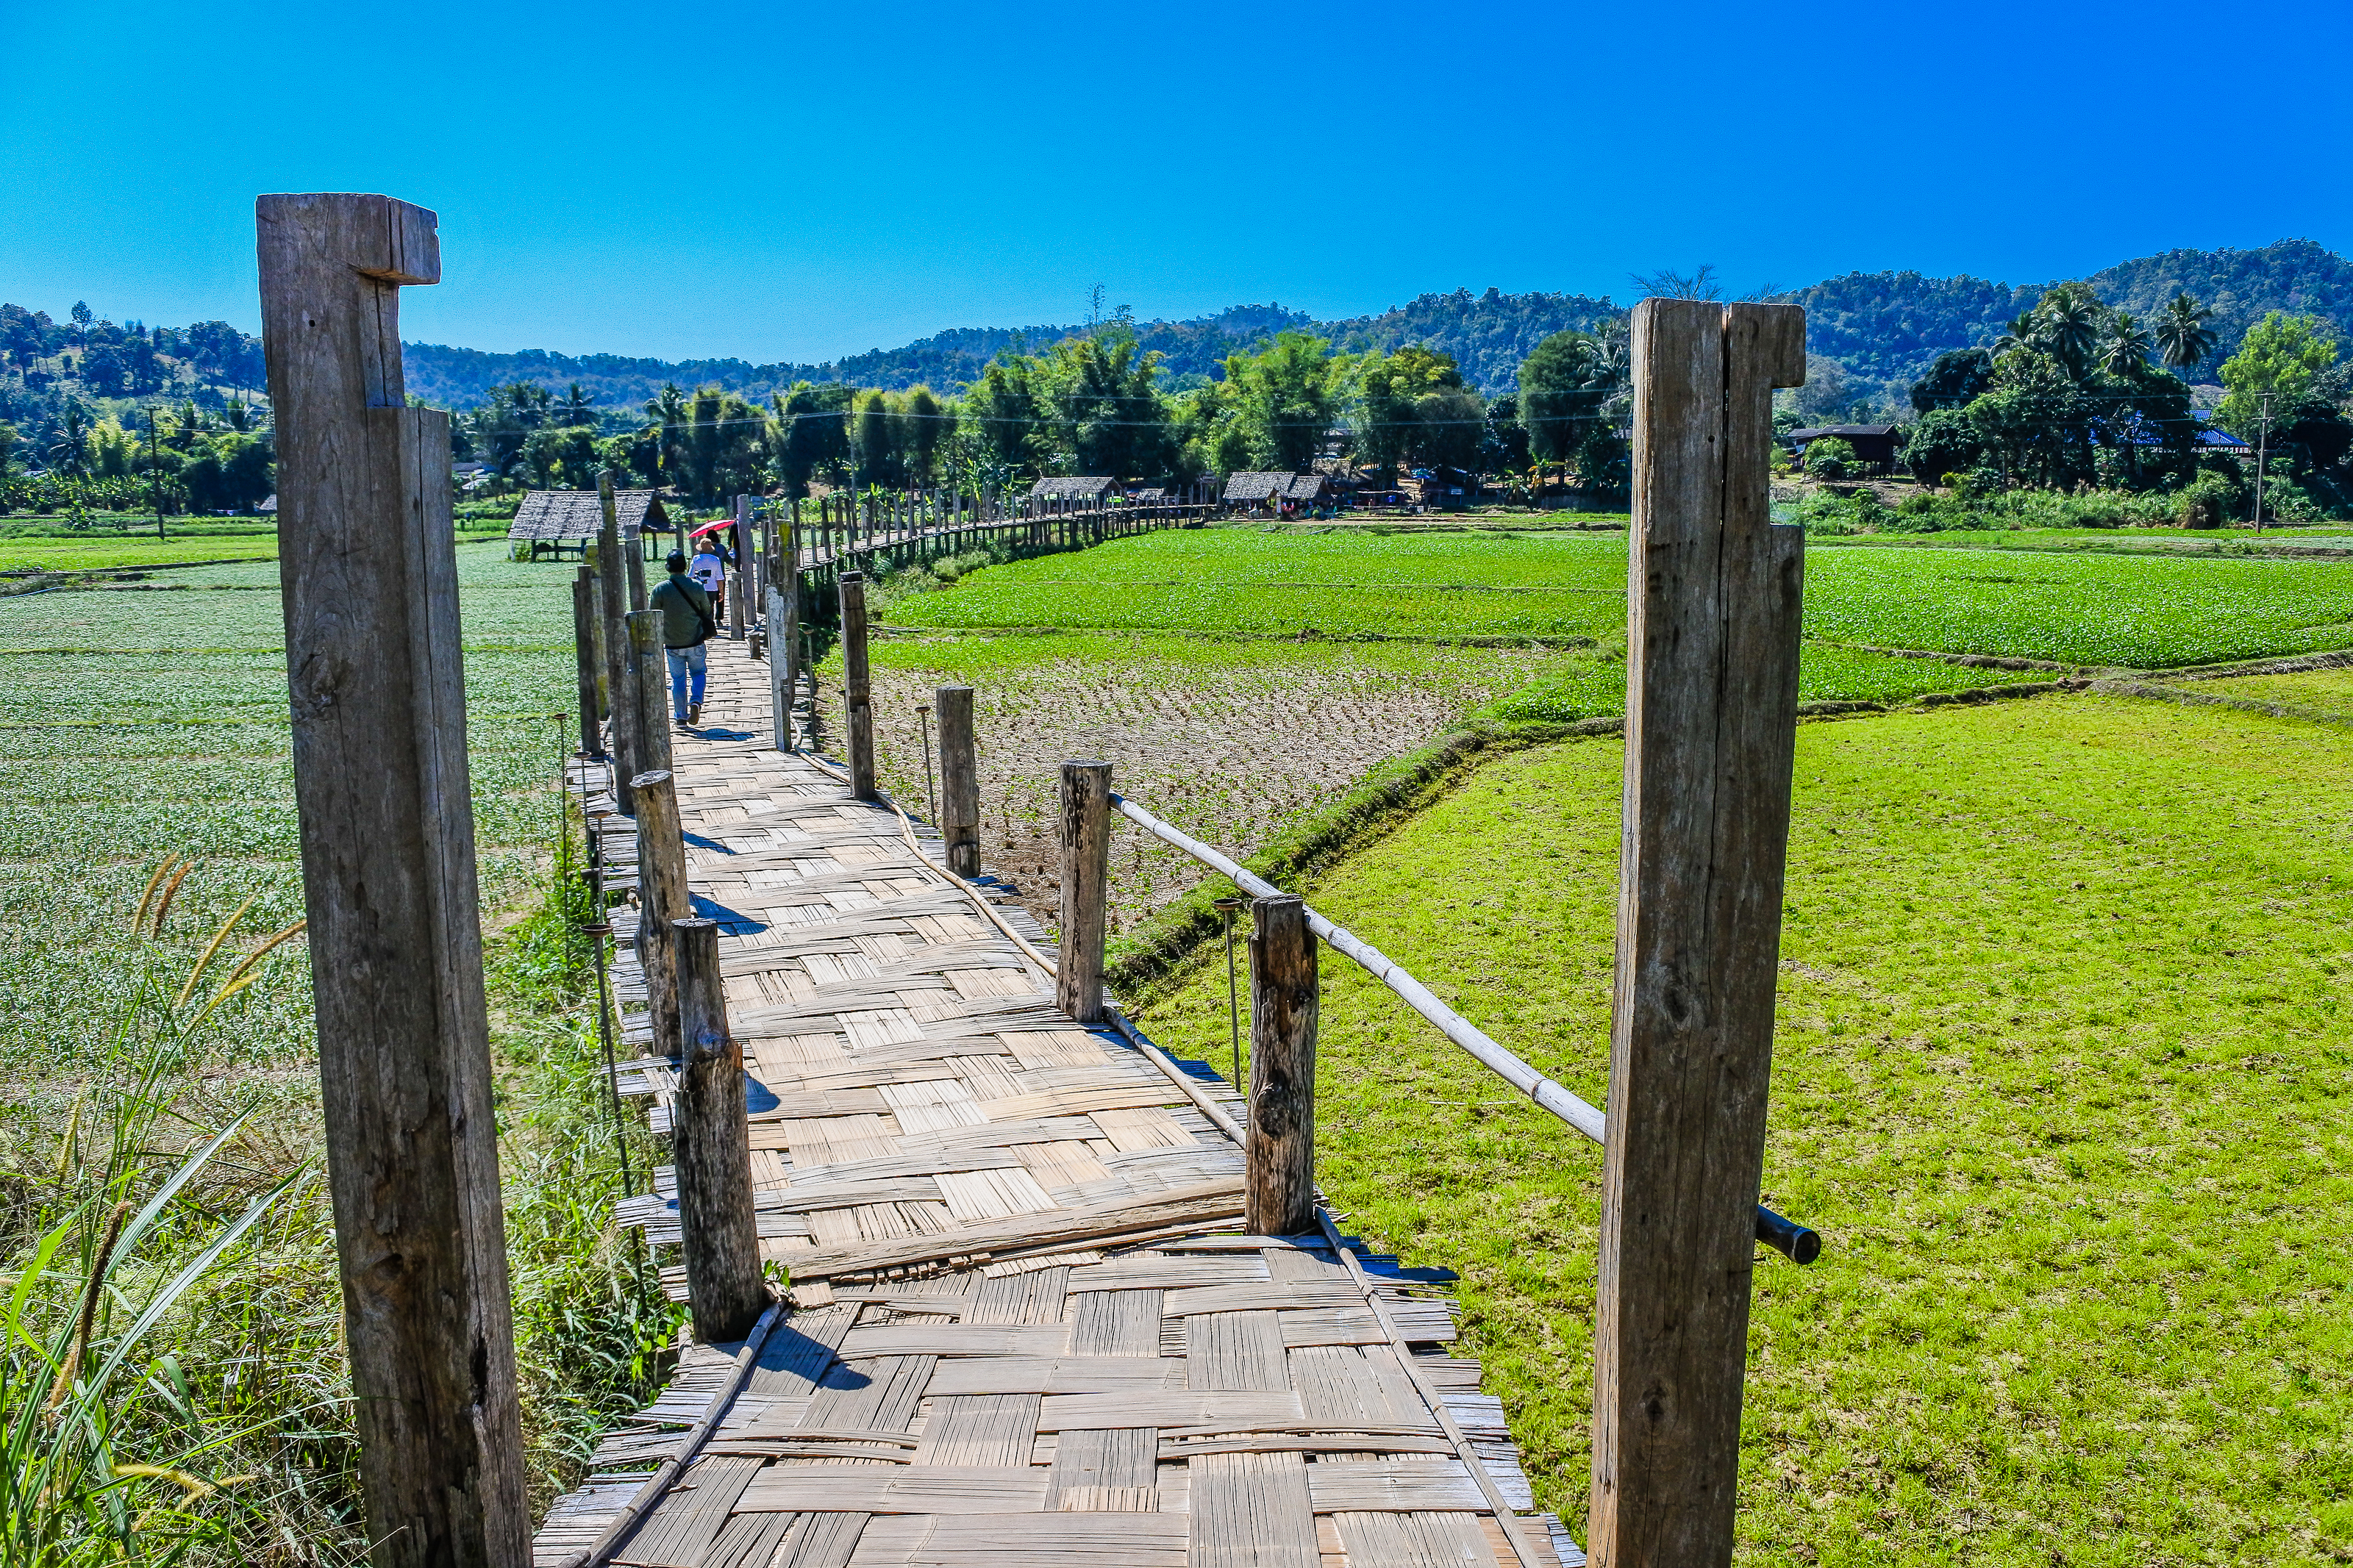
country, hut, rural, northern, beautiful, son, leaves, thailand, luxuriant, season, landmark, nobody, sky, new, rain, agricuture, natural, thai, ancient, morning, bamboo, hong, light, bridge, fields, sunrise, flags, tourism, sun, mist, mae, popular, art, famous, green, historic, nature, countryside, asia, sutongpe, rice, outdoor, cuture, horizon, wooden, sunset, temple, river, travel, landscape, grass, walkway, tree, nature reserve, grassland, grass family, spring, rural area, meadow, fence, land lot, vacation, plant, rock, hill, pasture, park, road, lawn, boardwalk, city, lake, building, mountain, tourist attraction, farm, forest